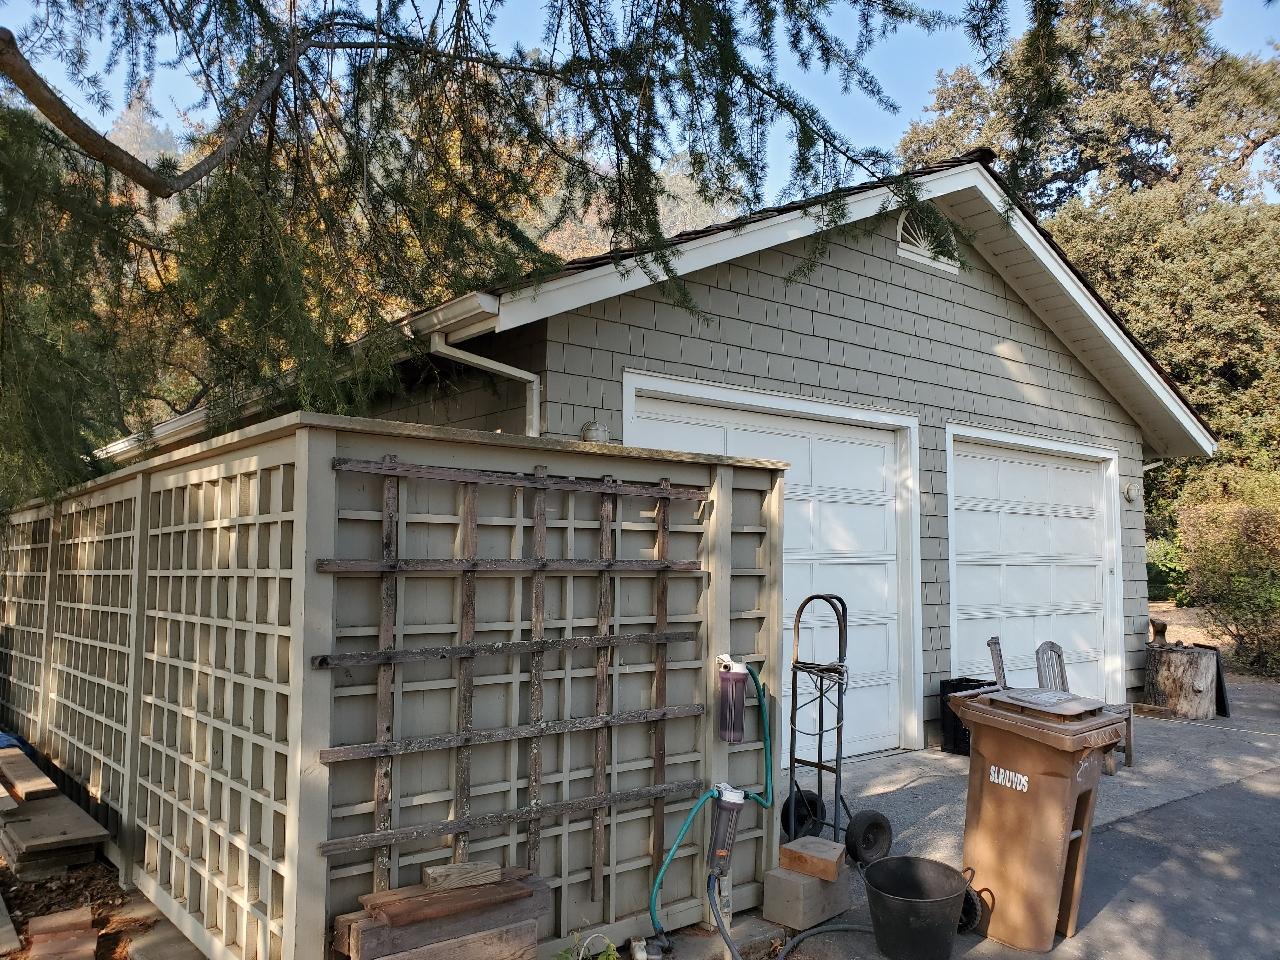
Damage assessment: no_damage